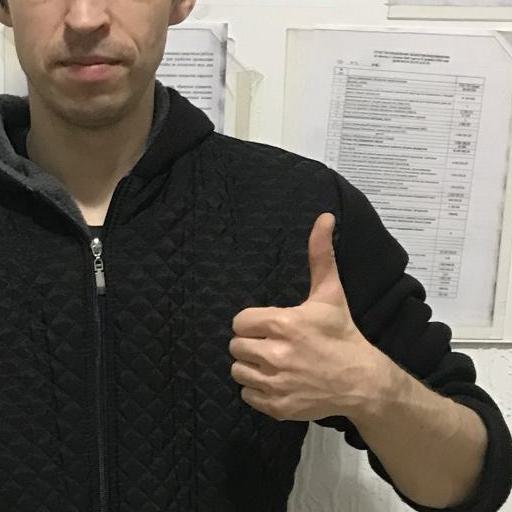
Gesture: like